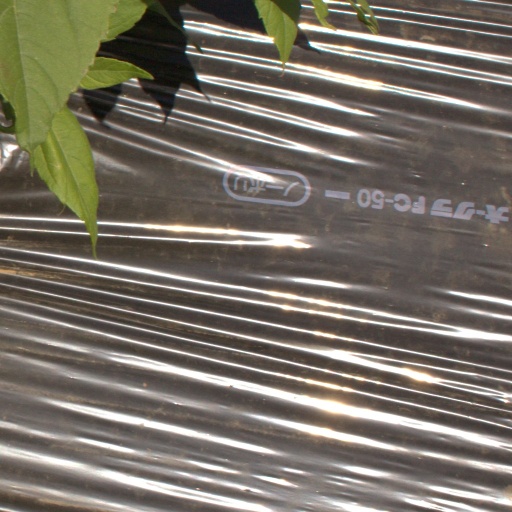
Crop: Jerusalem artichoke